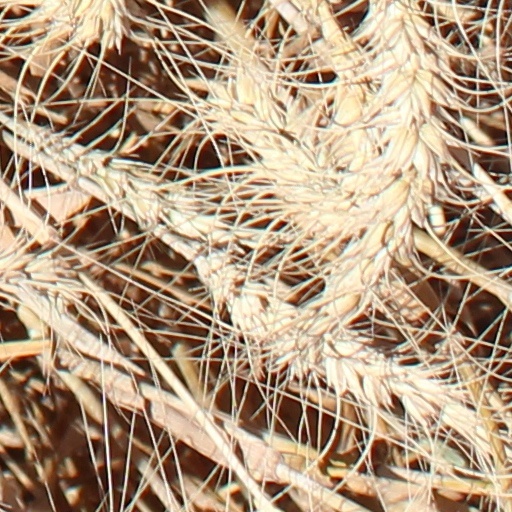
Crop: wheat